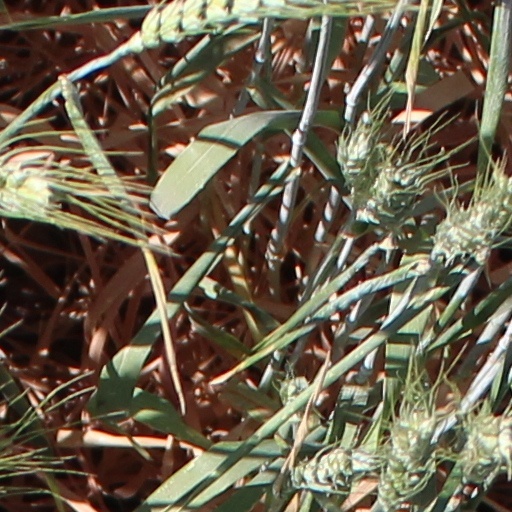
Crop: wheat